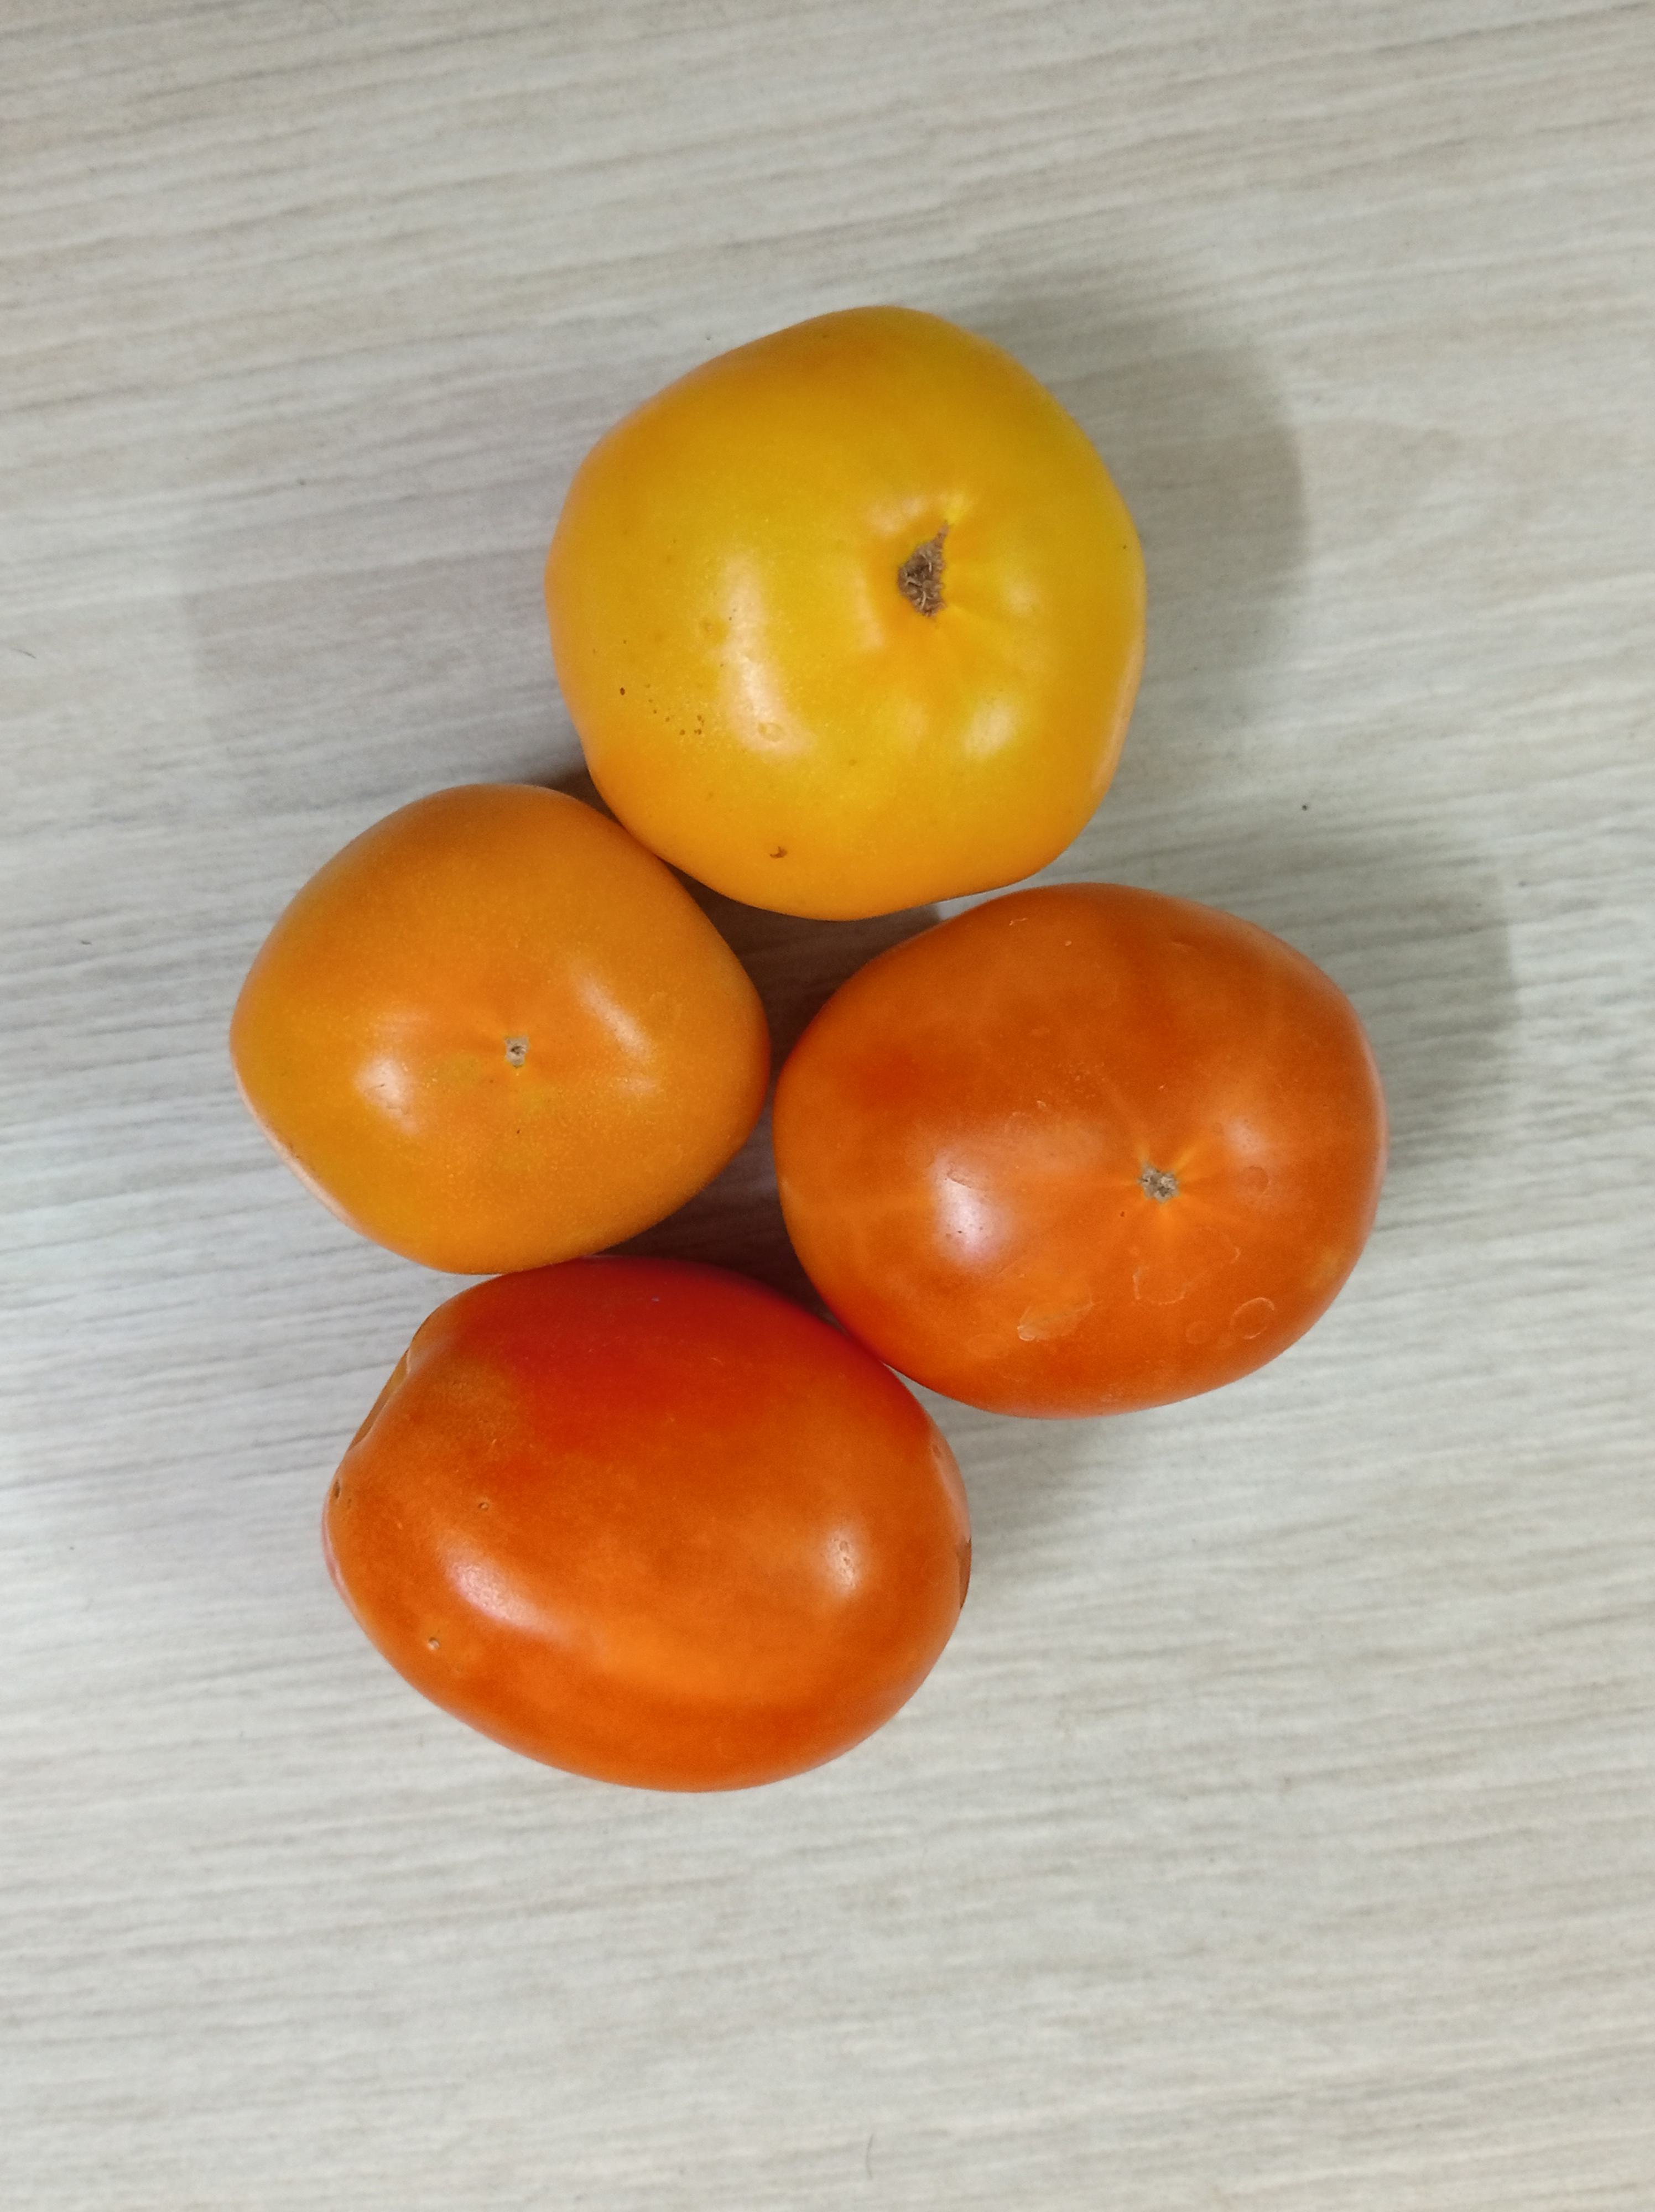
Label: Fresh